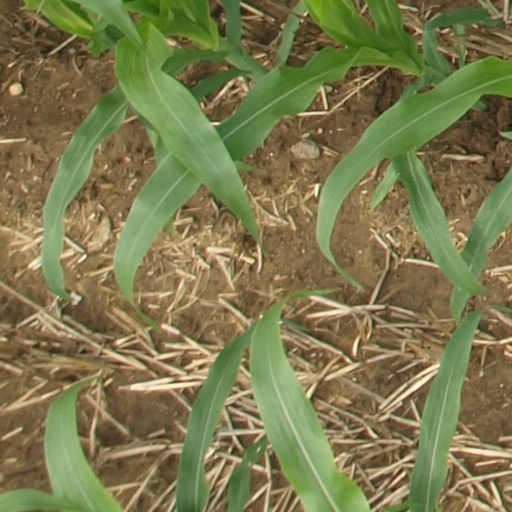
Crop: maize; corn